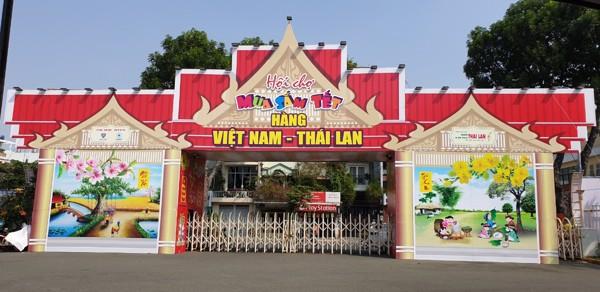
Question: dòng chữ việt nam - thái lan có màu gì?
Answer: màu vàng